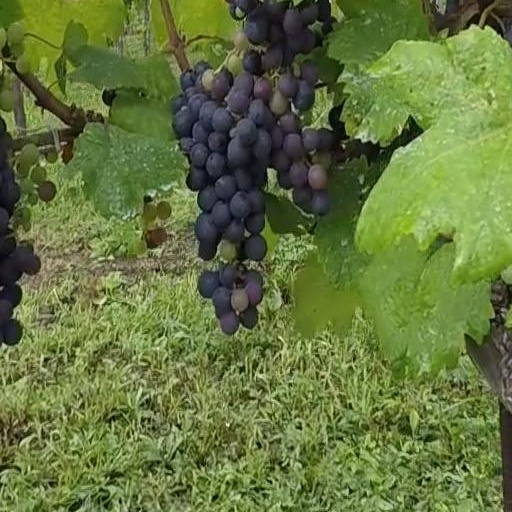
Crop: grape